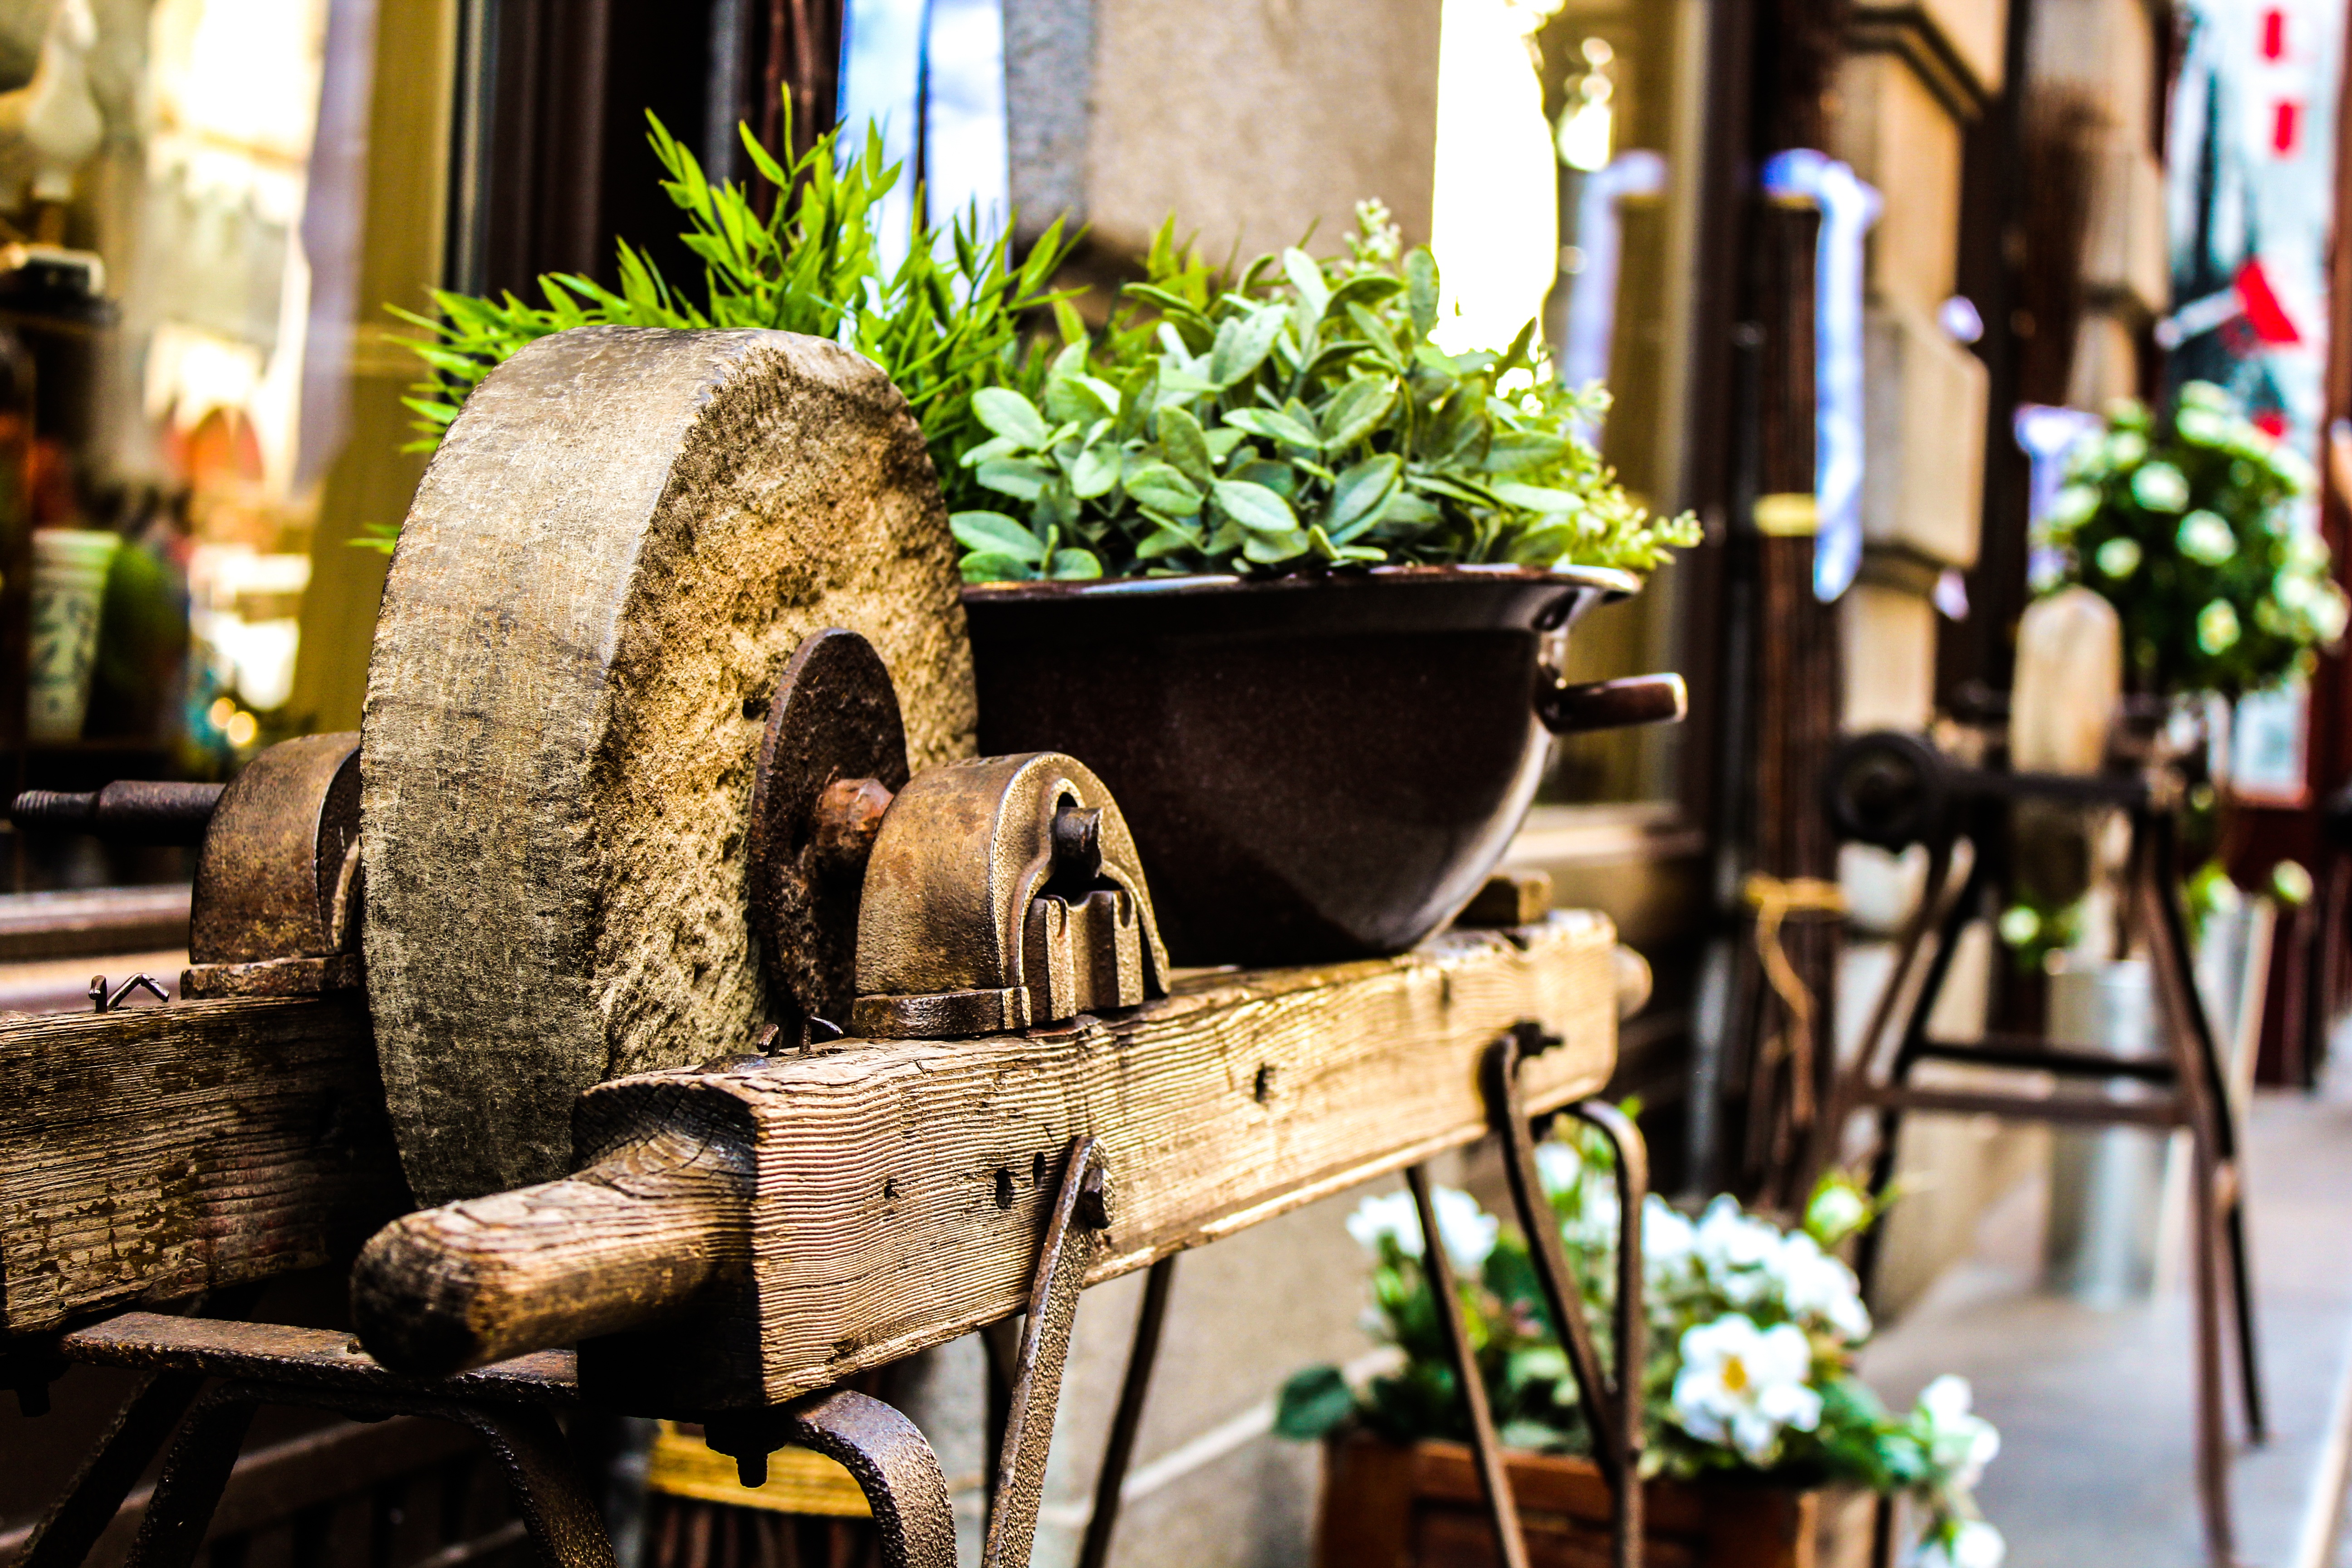
wood, retro, flower, decoration, background, man made object